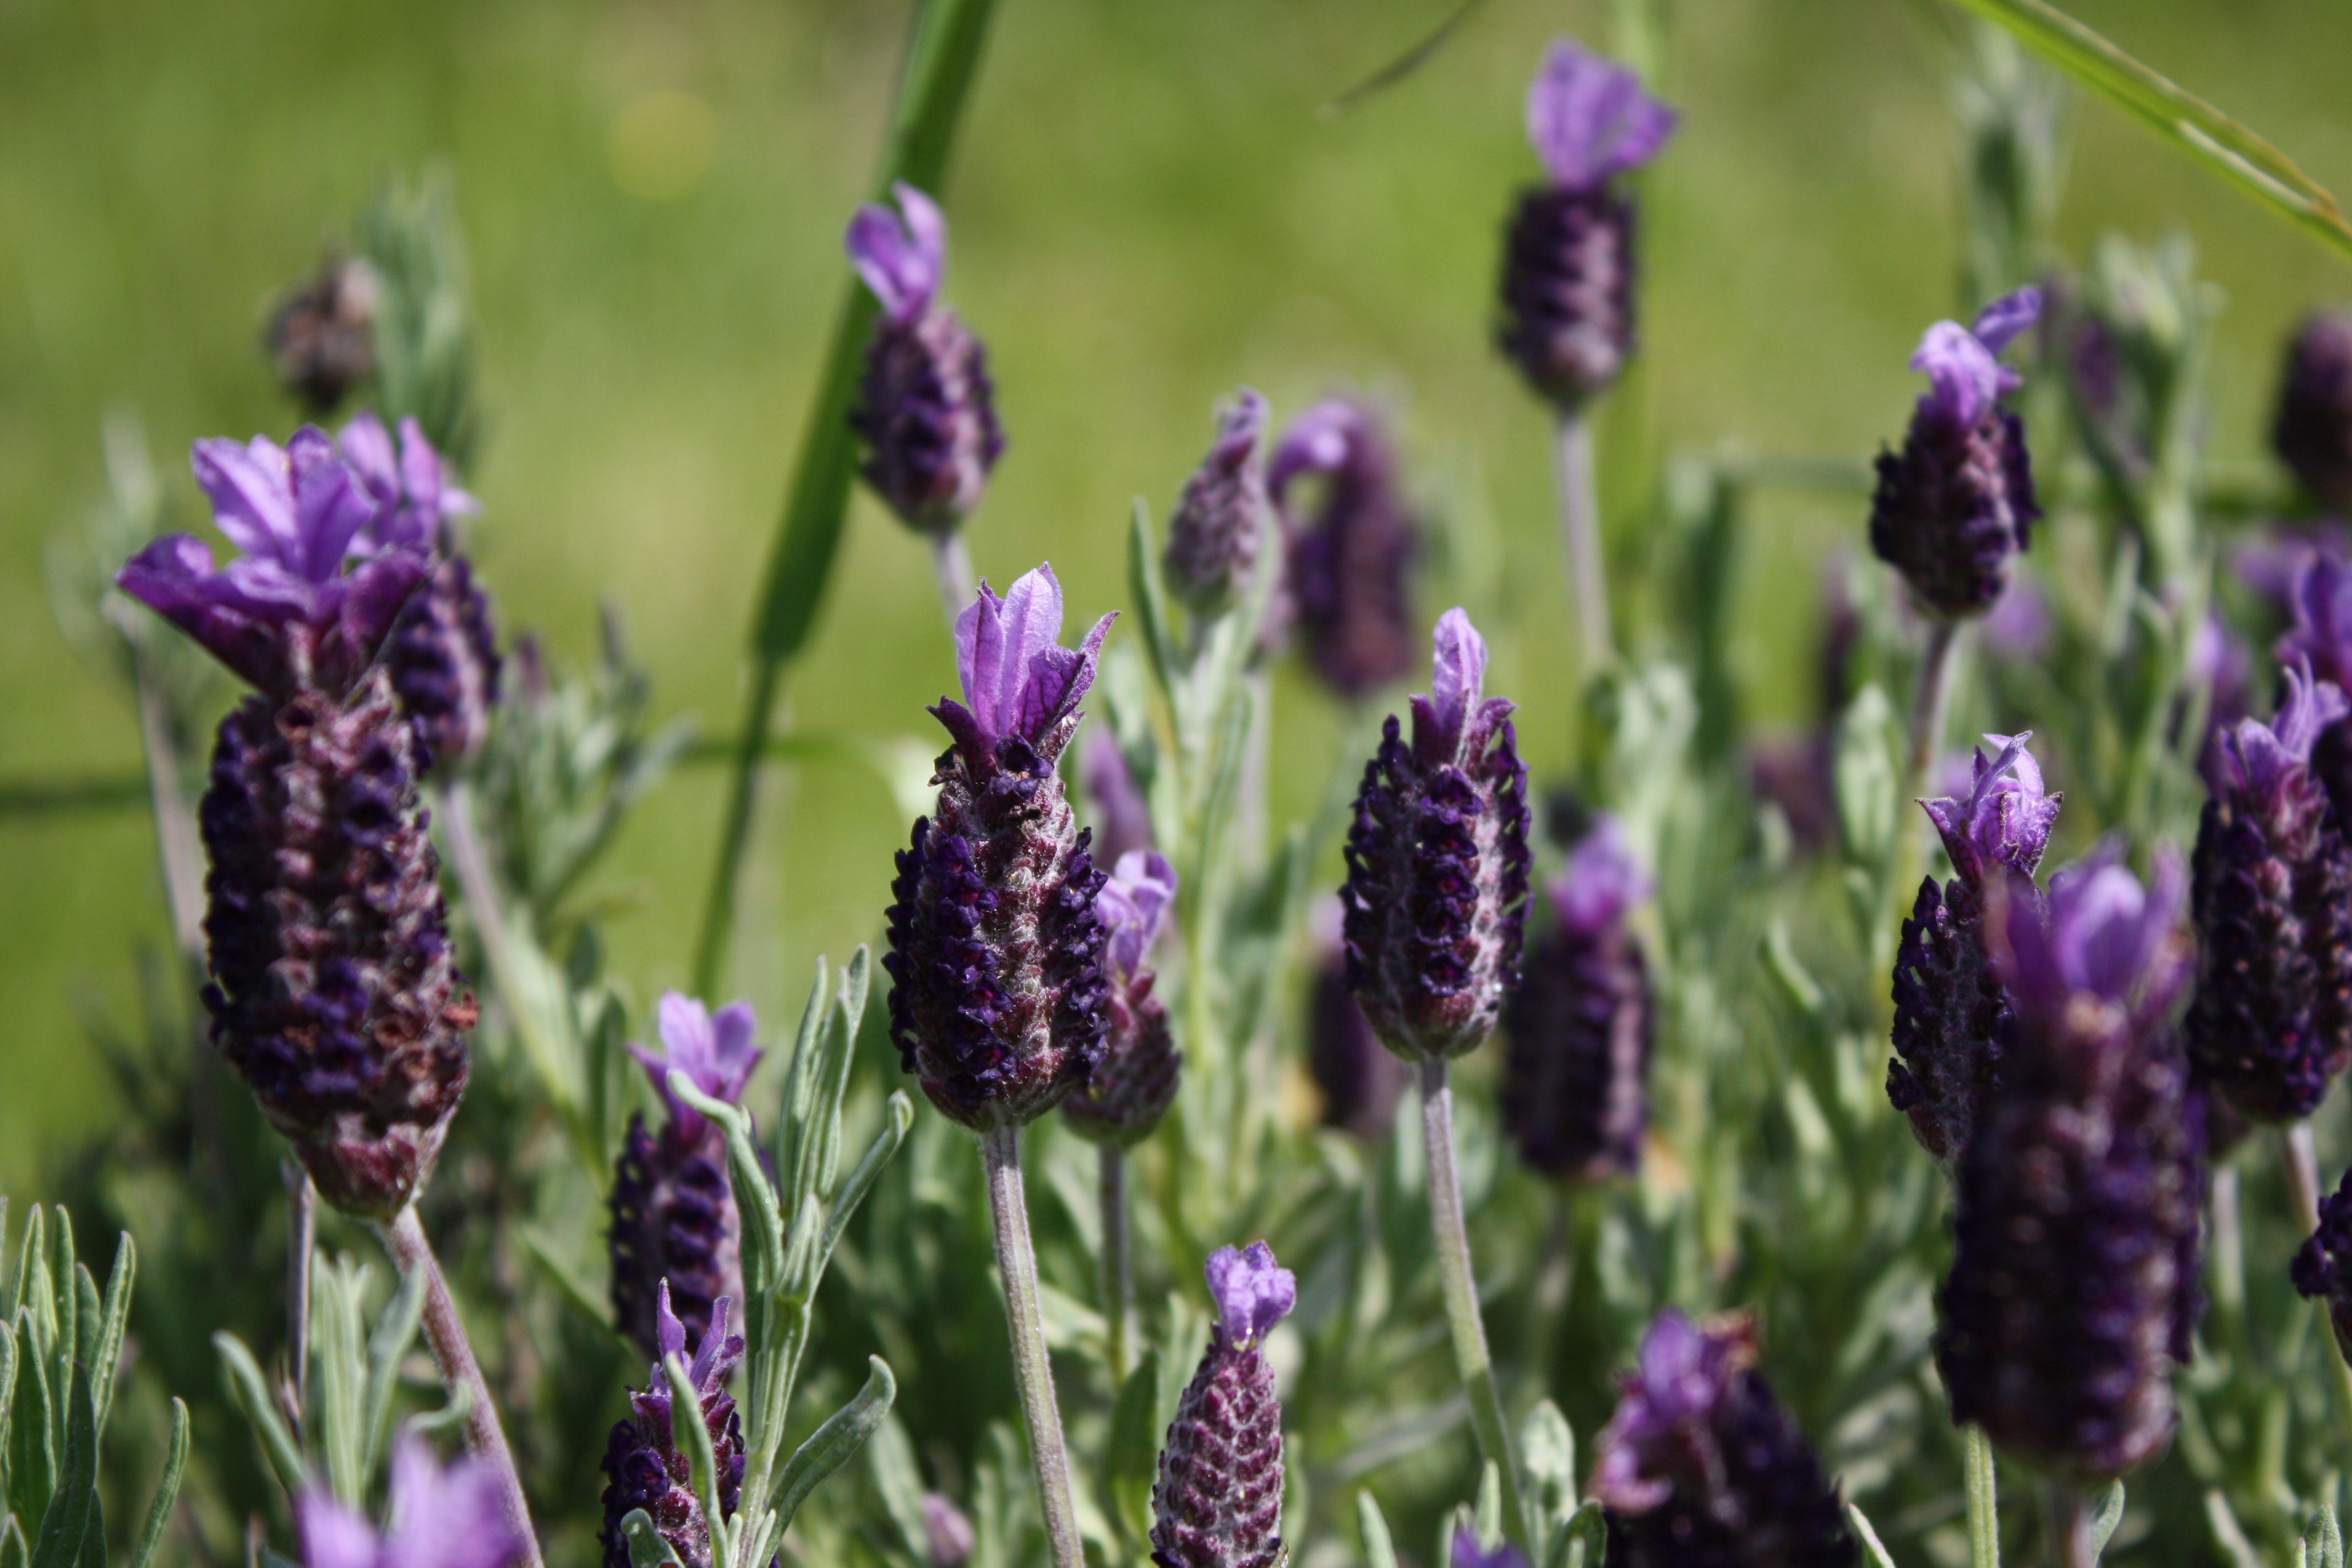
nature, plant, flower, botany, flora, lavender, wildflower, flowering plant, grass family, land plant, english lavender, french lavender, dactylorhiza praetermissa, lavandula dentata